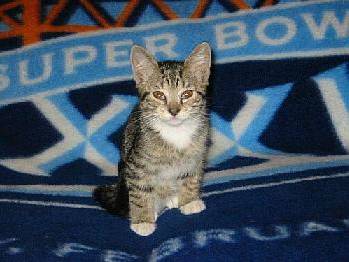
Label: cat